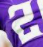
Number: 2